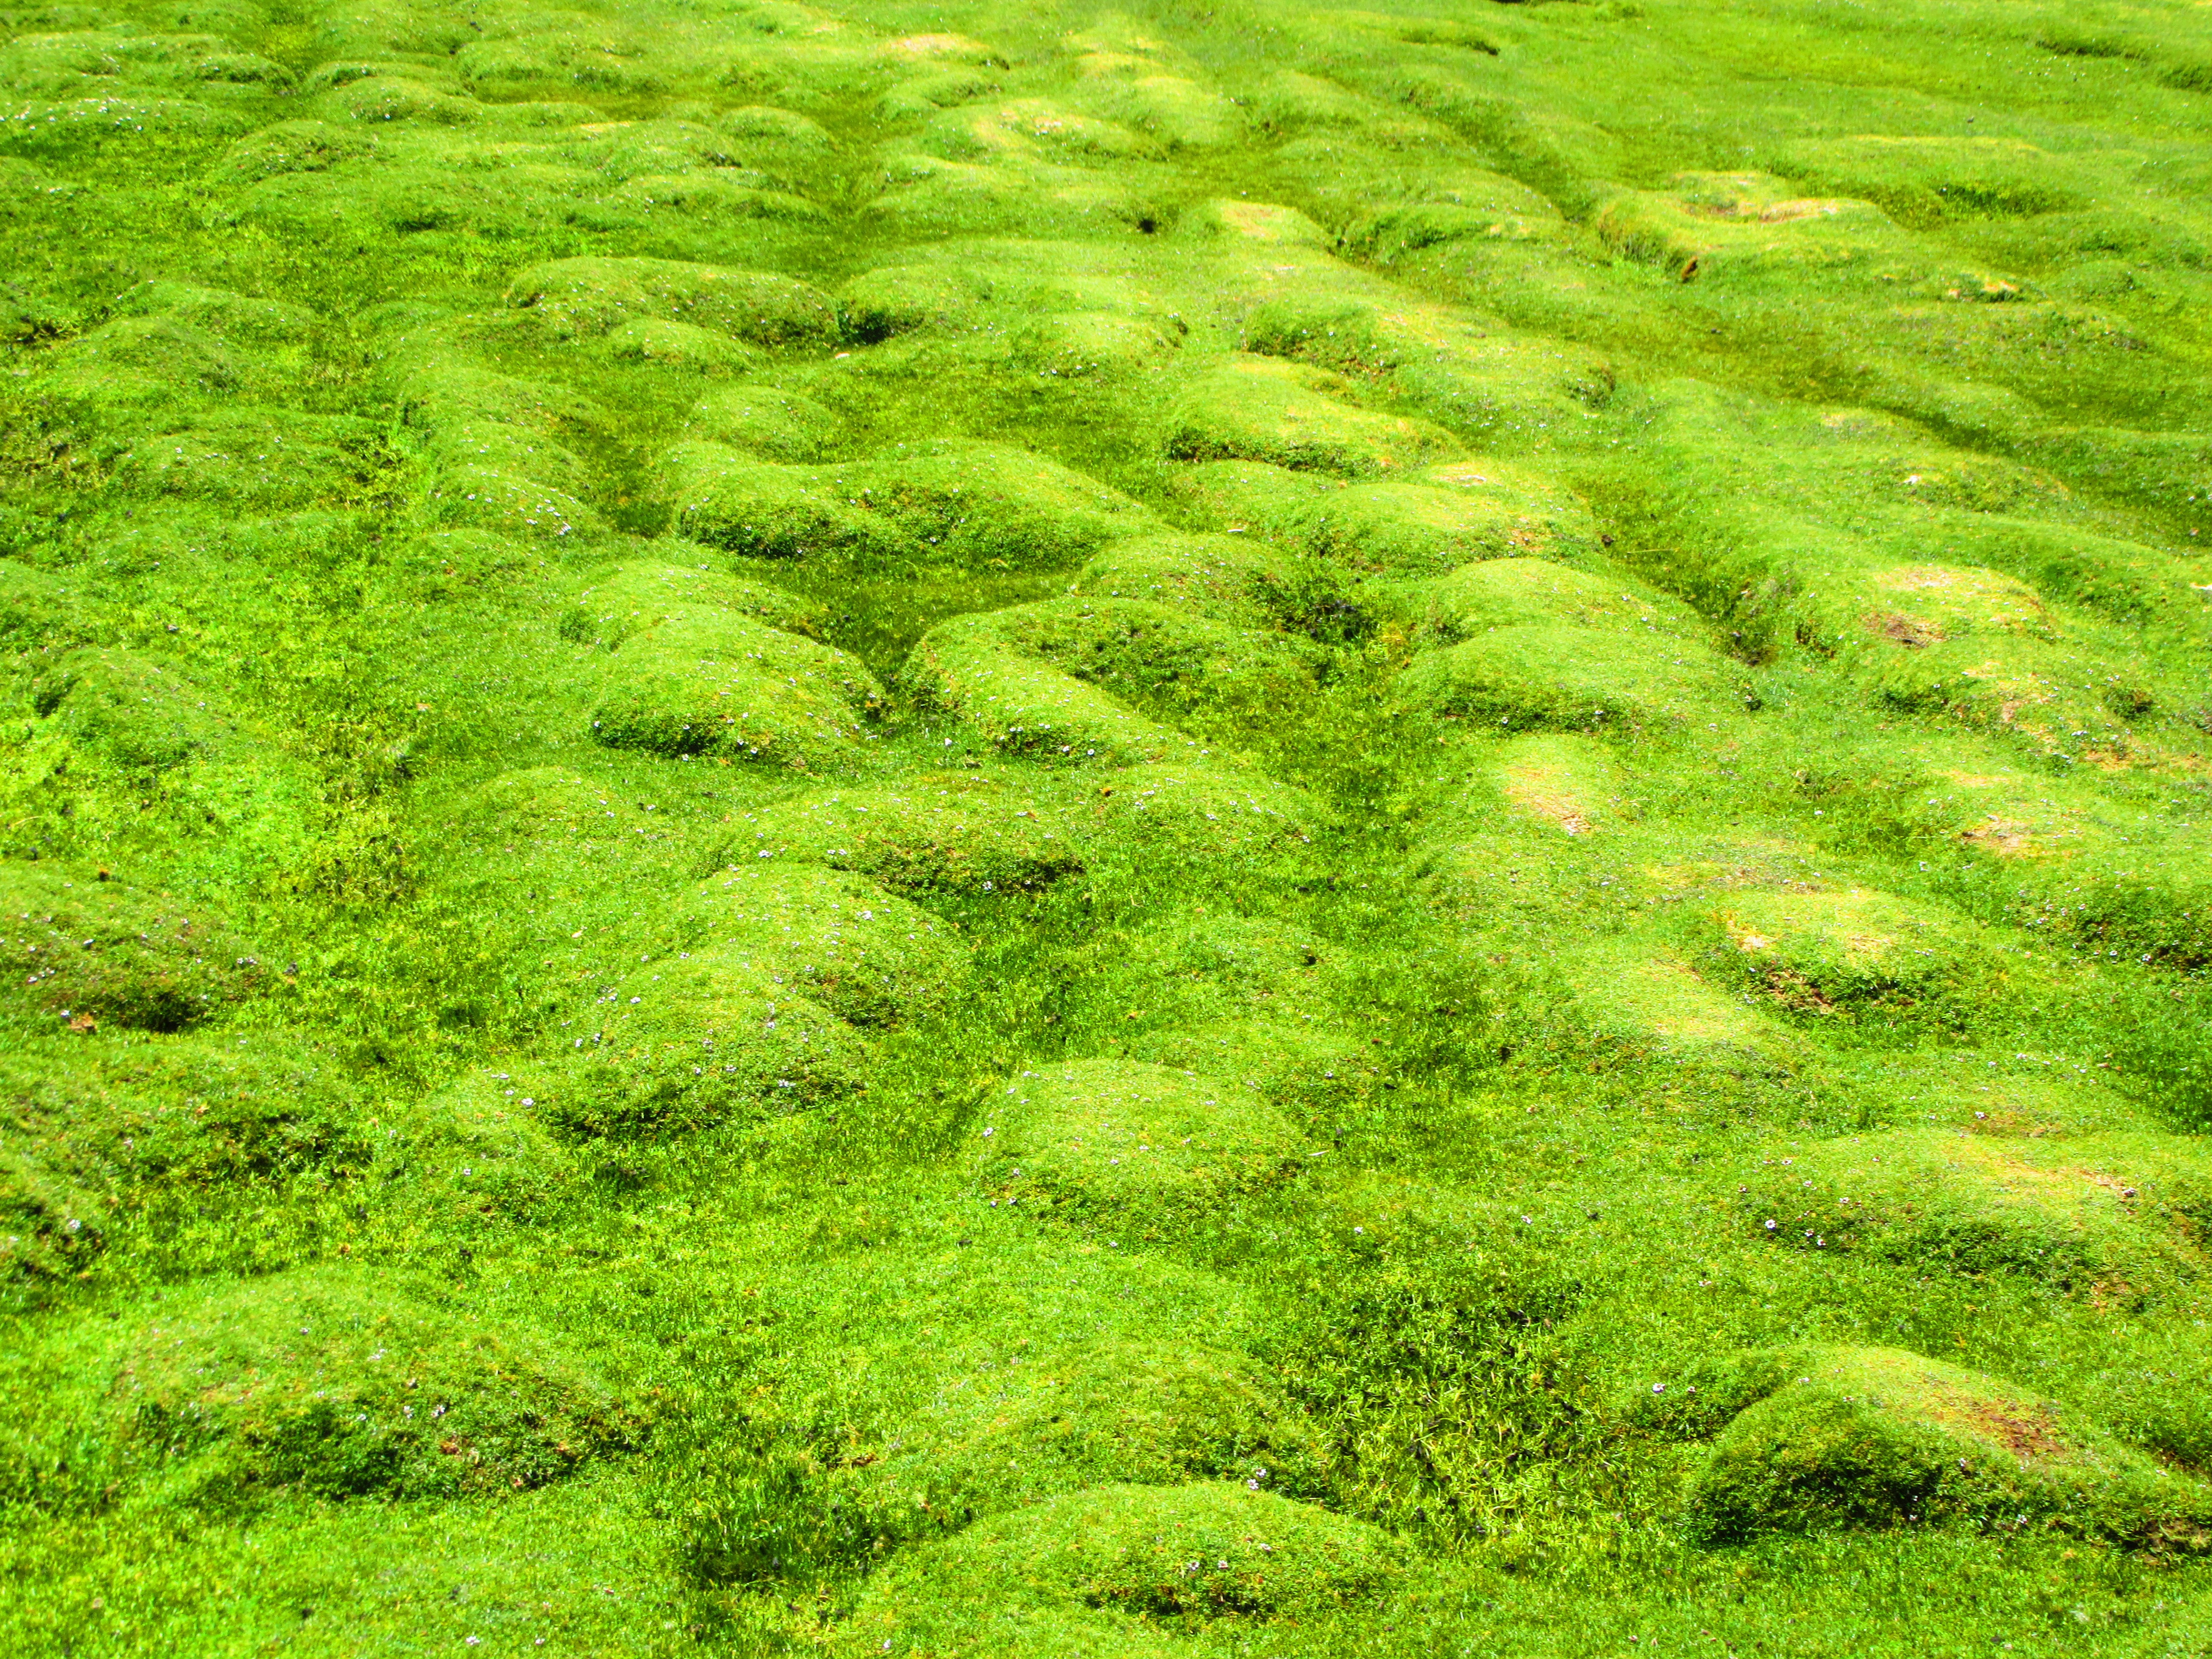
nature, forest, grass, plant, ground, lawn, meadow, leaf, flower, moss, green, fluffy, soil, yellow, juicy, flora, algae, grassland, vegetation, soft, woodland, habitat, ecosystem, grasses, bolivia, green grass, uneven, green algae, natural environment, temperate coniferous forest, land plant, non vascular land plant